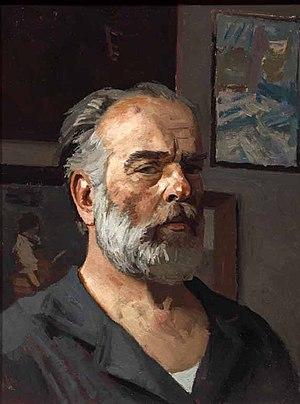
Gueli Korjev est un peintre russe né le 7 juillet 1925 à Moscou, République Socialiste Fédérative Soviétique de Russie et mort le 27 août 2012 à Moscou, Russie.